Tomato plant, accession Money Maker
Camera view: horizontal (90 deg, fisheye); turntable rotation: 330 degrees
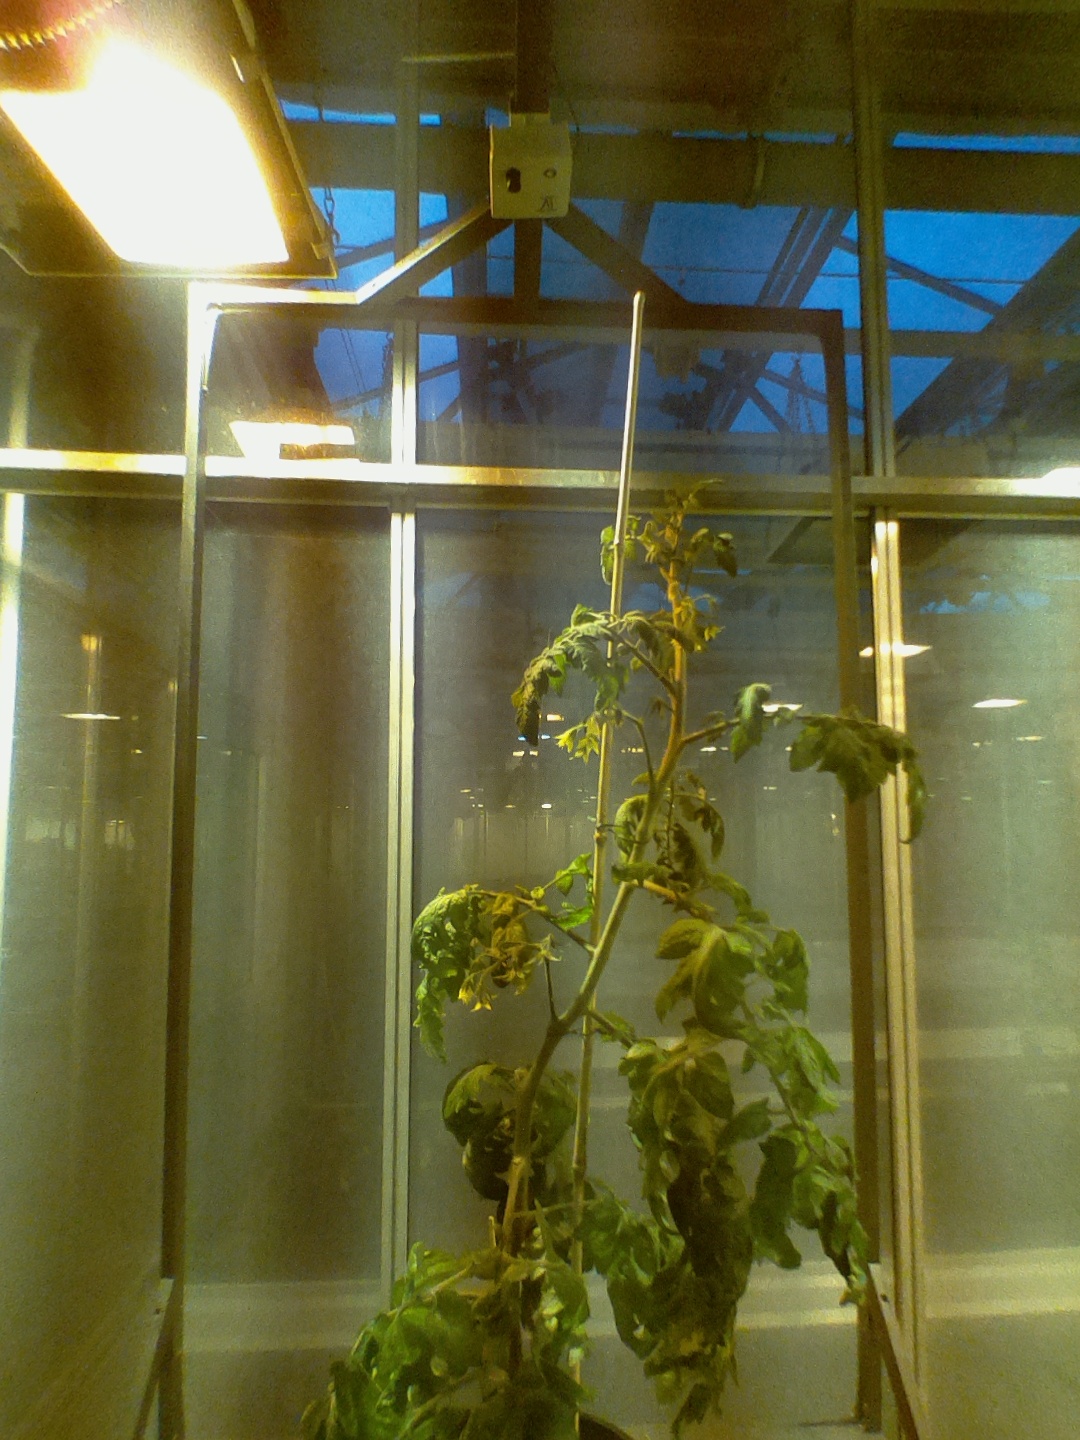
BBCH growth stage 70: Fruits at the main stem or branches visibles